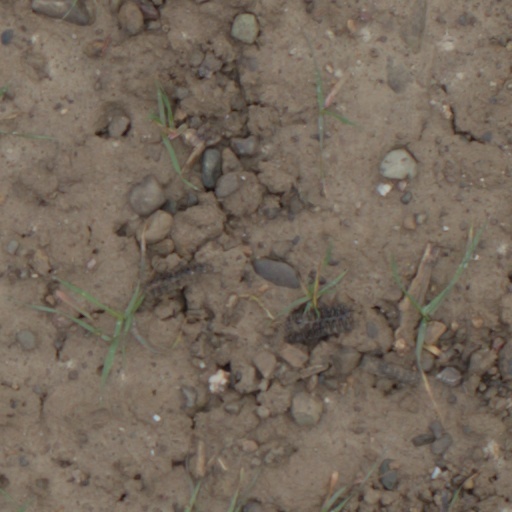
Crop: wheat